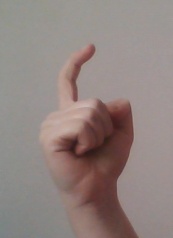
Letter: ra